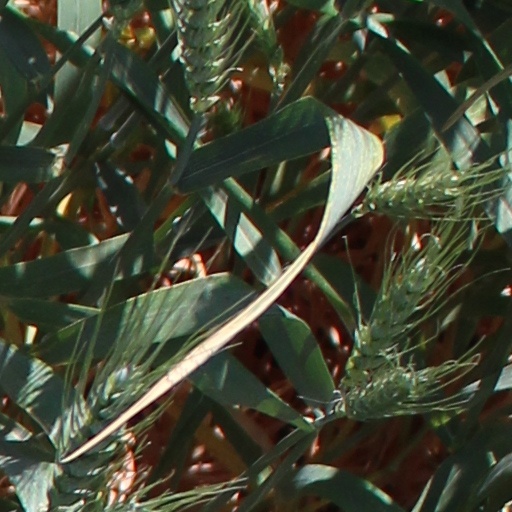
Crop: wheat